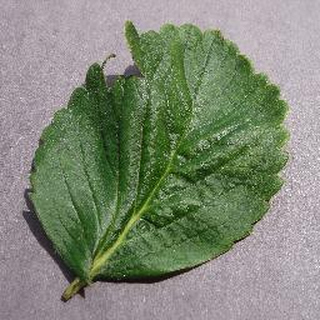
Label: healthy_strawberry